Willow ptarmigan

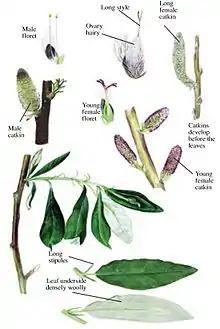
Alaska willow with twigs, leaves, buds and catkins

The willow ptarmigan has a varied and seasonal diet. The bird is herbivorous for most of its life and subsists on various plant materials. As juveniles, they may feed on insects due to an inability to digest plant material caused by underdeveloped cecums. In the summer, their diet is highly varied and may consist of berries, flowers, leaves, twigs and seeds.